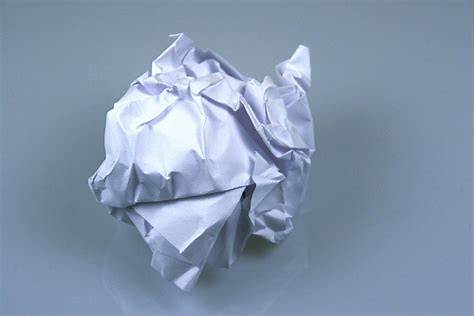
Label: paper